Dubai

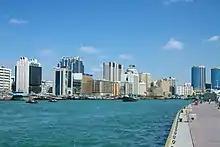
Dubai Creek, which separates Deira from Bur Dubai, played a vital role in the economic development of the city.

Companies in Dubai have in the past been criticised for human rights violations against labourers. Some of the 250,000 foreign labourers in the city have been alleged to live in conditions described by Human Rights Watch as "less than humane". The mistreatment of foreign workers was a subject of the difficult-to-make documentary, "Slaves in Dubai" (2009). The Dubai government has denied labour injustices and stated that the watchdogs' (Human Rights Watch) accusations were "misguided". The filmmaker explained in interviews how it was necessary to go undercover to avoid discovery by the authorities, who impose high fines on reporters attempting to document human rights abuses, including the conditions of construction workers.